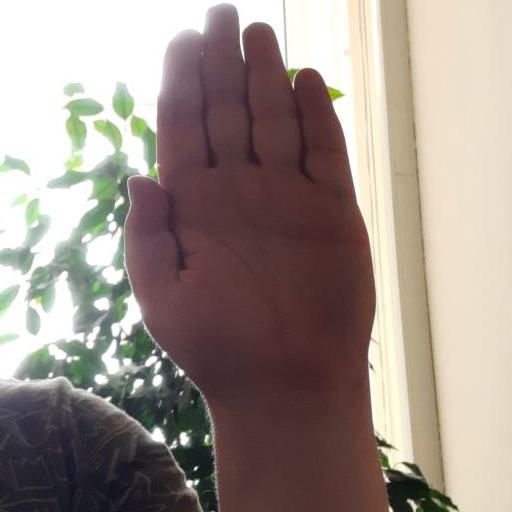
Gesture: stop